Primo Carnera

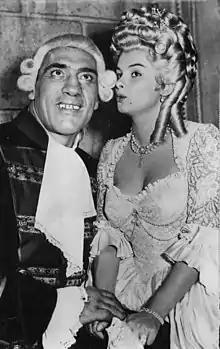
Carnera and Audrey Dalton in "Casanova's Big Night" (1954)

Carnera appeared in a short film in 1931. During his tenure as world champion he played a fictional version of himself in the 1933 film "The Prizefighter and the Lady" starring Max Baer and Myrna Loy. Here he plays the heavyweight champion who barely holds onto his title with a draw decision after a furious fight with Baer. The film was made just a year before Carnera fought Baer for real, in a bout that was as wild as the film version, but ended with a knockout loss for Carnera.